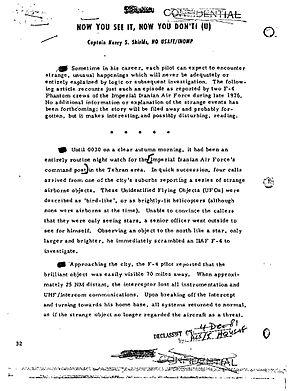
L’incident de Téhéran est une interception entre un chasseur et un ovni qui eut lieu dans la nuit du 18 au 19 septembre 1976, en Iran et qui eut un fort impact médiatique. L'affaire a par ailleurs donné lieu à un rapport secret puis déclassifié de la DIA, organisation de renseignement militaire du Pentagone.